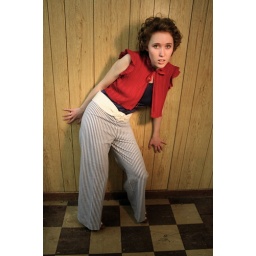
red capelet blue slinky dresswhite braid velcro belt blue stripe high waist pants available at shopparish.com photo by marita meyer